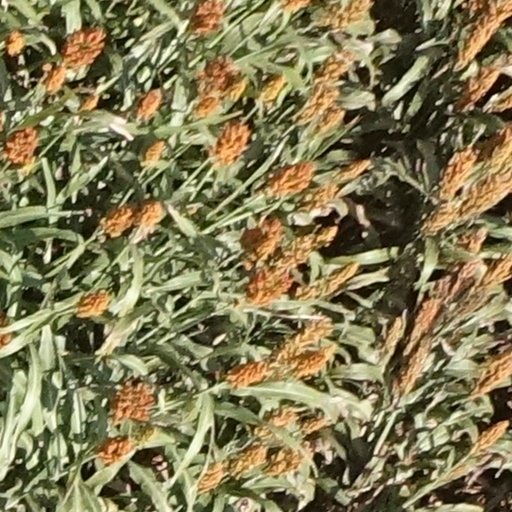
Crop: sorghum